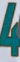
Number: 4